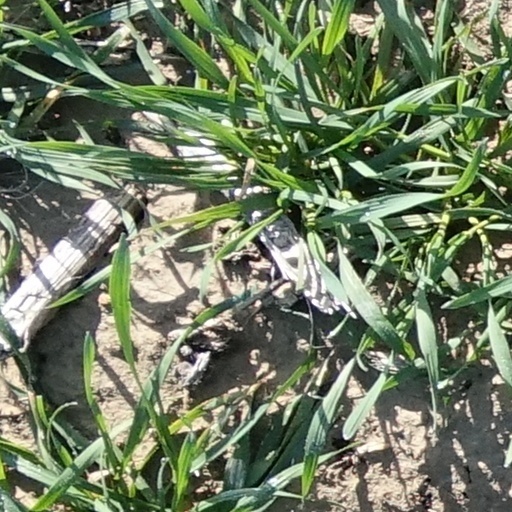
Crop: wheat